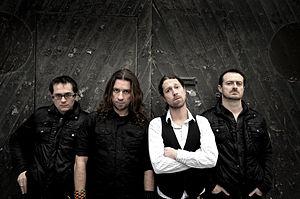
Les Fatals Picards
Les Fatals Picards est un groupe français fondé en 2000, mêlant humour, second degré et engagement à travers divers genres musicaux, allant de la chanson française au punk, en passant par le rock. Ils se sont fait connaître du grand public en participant au Concours Eurovision de la chanson 2007 avec leur chanson L'Amour à la française. Ils ont fini 22ᵉ sur 24 participants, ce qui est une source de plaisanterie pendant leurs concerts.